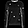
Label: Pullover